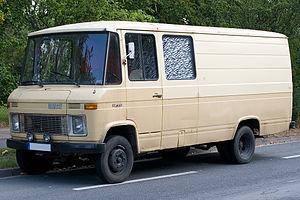
Hanomag était une entreprise allemande fondée en 1871, spécialisée dans la construction de machines agricoles et de locomotives à vapeur, d'automobiles, de tracteurs, de camions et d'engins industriels.
La société Hanomag-Henschel-Werke GmbH véhicule plus connue sous le nom Hanomag-henschel était un constructeur de véhicules industriels, véhicules utilitaires et camions, créé à Hanovre à la suite de la fusion, en 1969, des constructeurs allemands de camions Hanomag et Henschel.